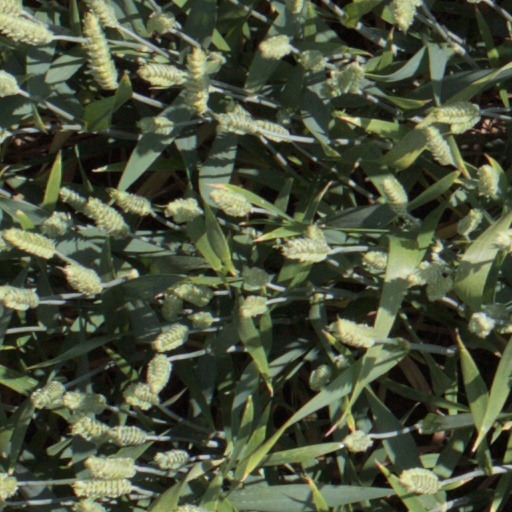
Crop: wheat